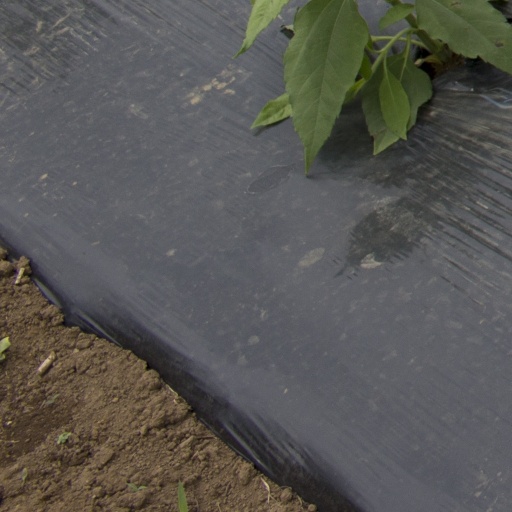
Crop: Jerusalem artichoke